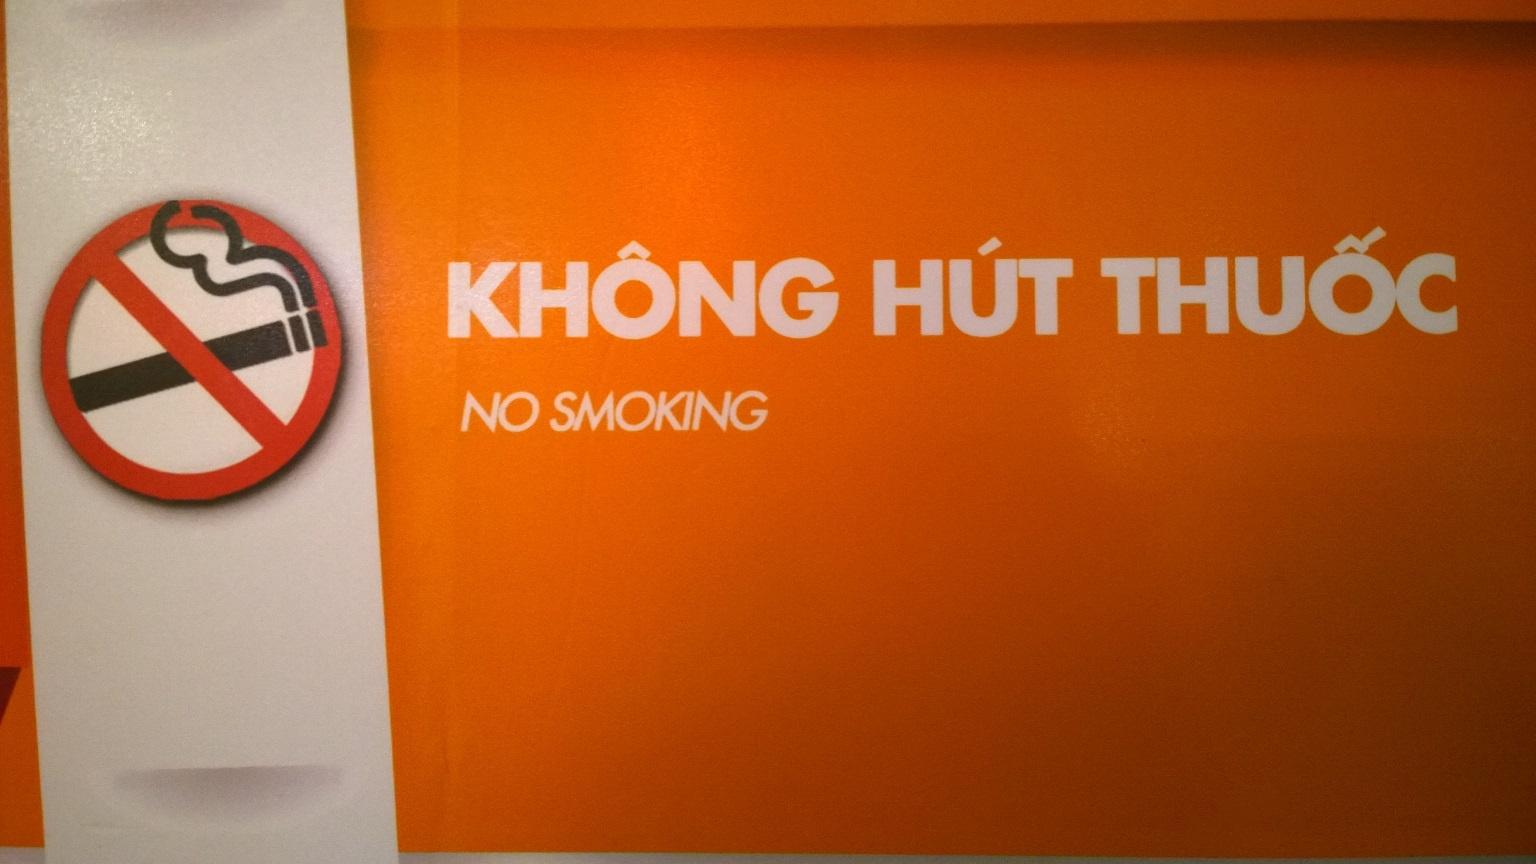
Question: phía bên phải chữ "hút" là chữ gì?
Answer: phía bên phải chữ "hút" là chữ "thuốc"